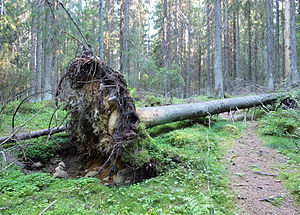
Ockhams ragekniv / Eksempler
Et væltet træ kan forklares ud fra flere teorier, hvoraf nogle er mere enkle end andre
"Ockhams ragekniv er i vore dage et universelt accepteret epistemologisk grundprincip som skærer unødige elementer væk fra en forklaring, også kaldet parsimoni-princippet. Udtrykket er opkaldt efter den engelske filosof, William af Ockham forstås i dag som en formaning om at ""blandt konkurrende hypoteser skal den hypotese som bygger på færrest antagelser foretrækkes"". Den findes i flere formuleringer i Ockhams værker på Latin som Numquam ponenda est pluralitas sine necessitate, eller Frustra fit per plura quod potest fieri per pauciora ""det er nytteløst at gøre med flere elementer det som kan gøres med færre"". Ofte formuleres princippet som entia non sunt multiplicanda praeter necessitatem ""man skal ikke unødigt forøge antallet af elementer"", men denne formulering er ikke Ockhams.